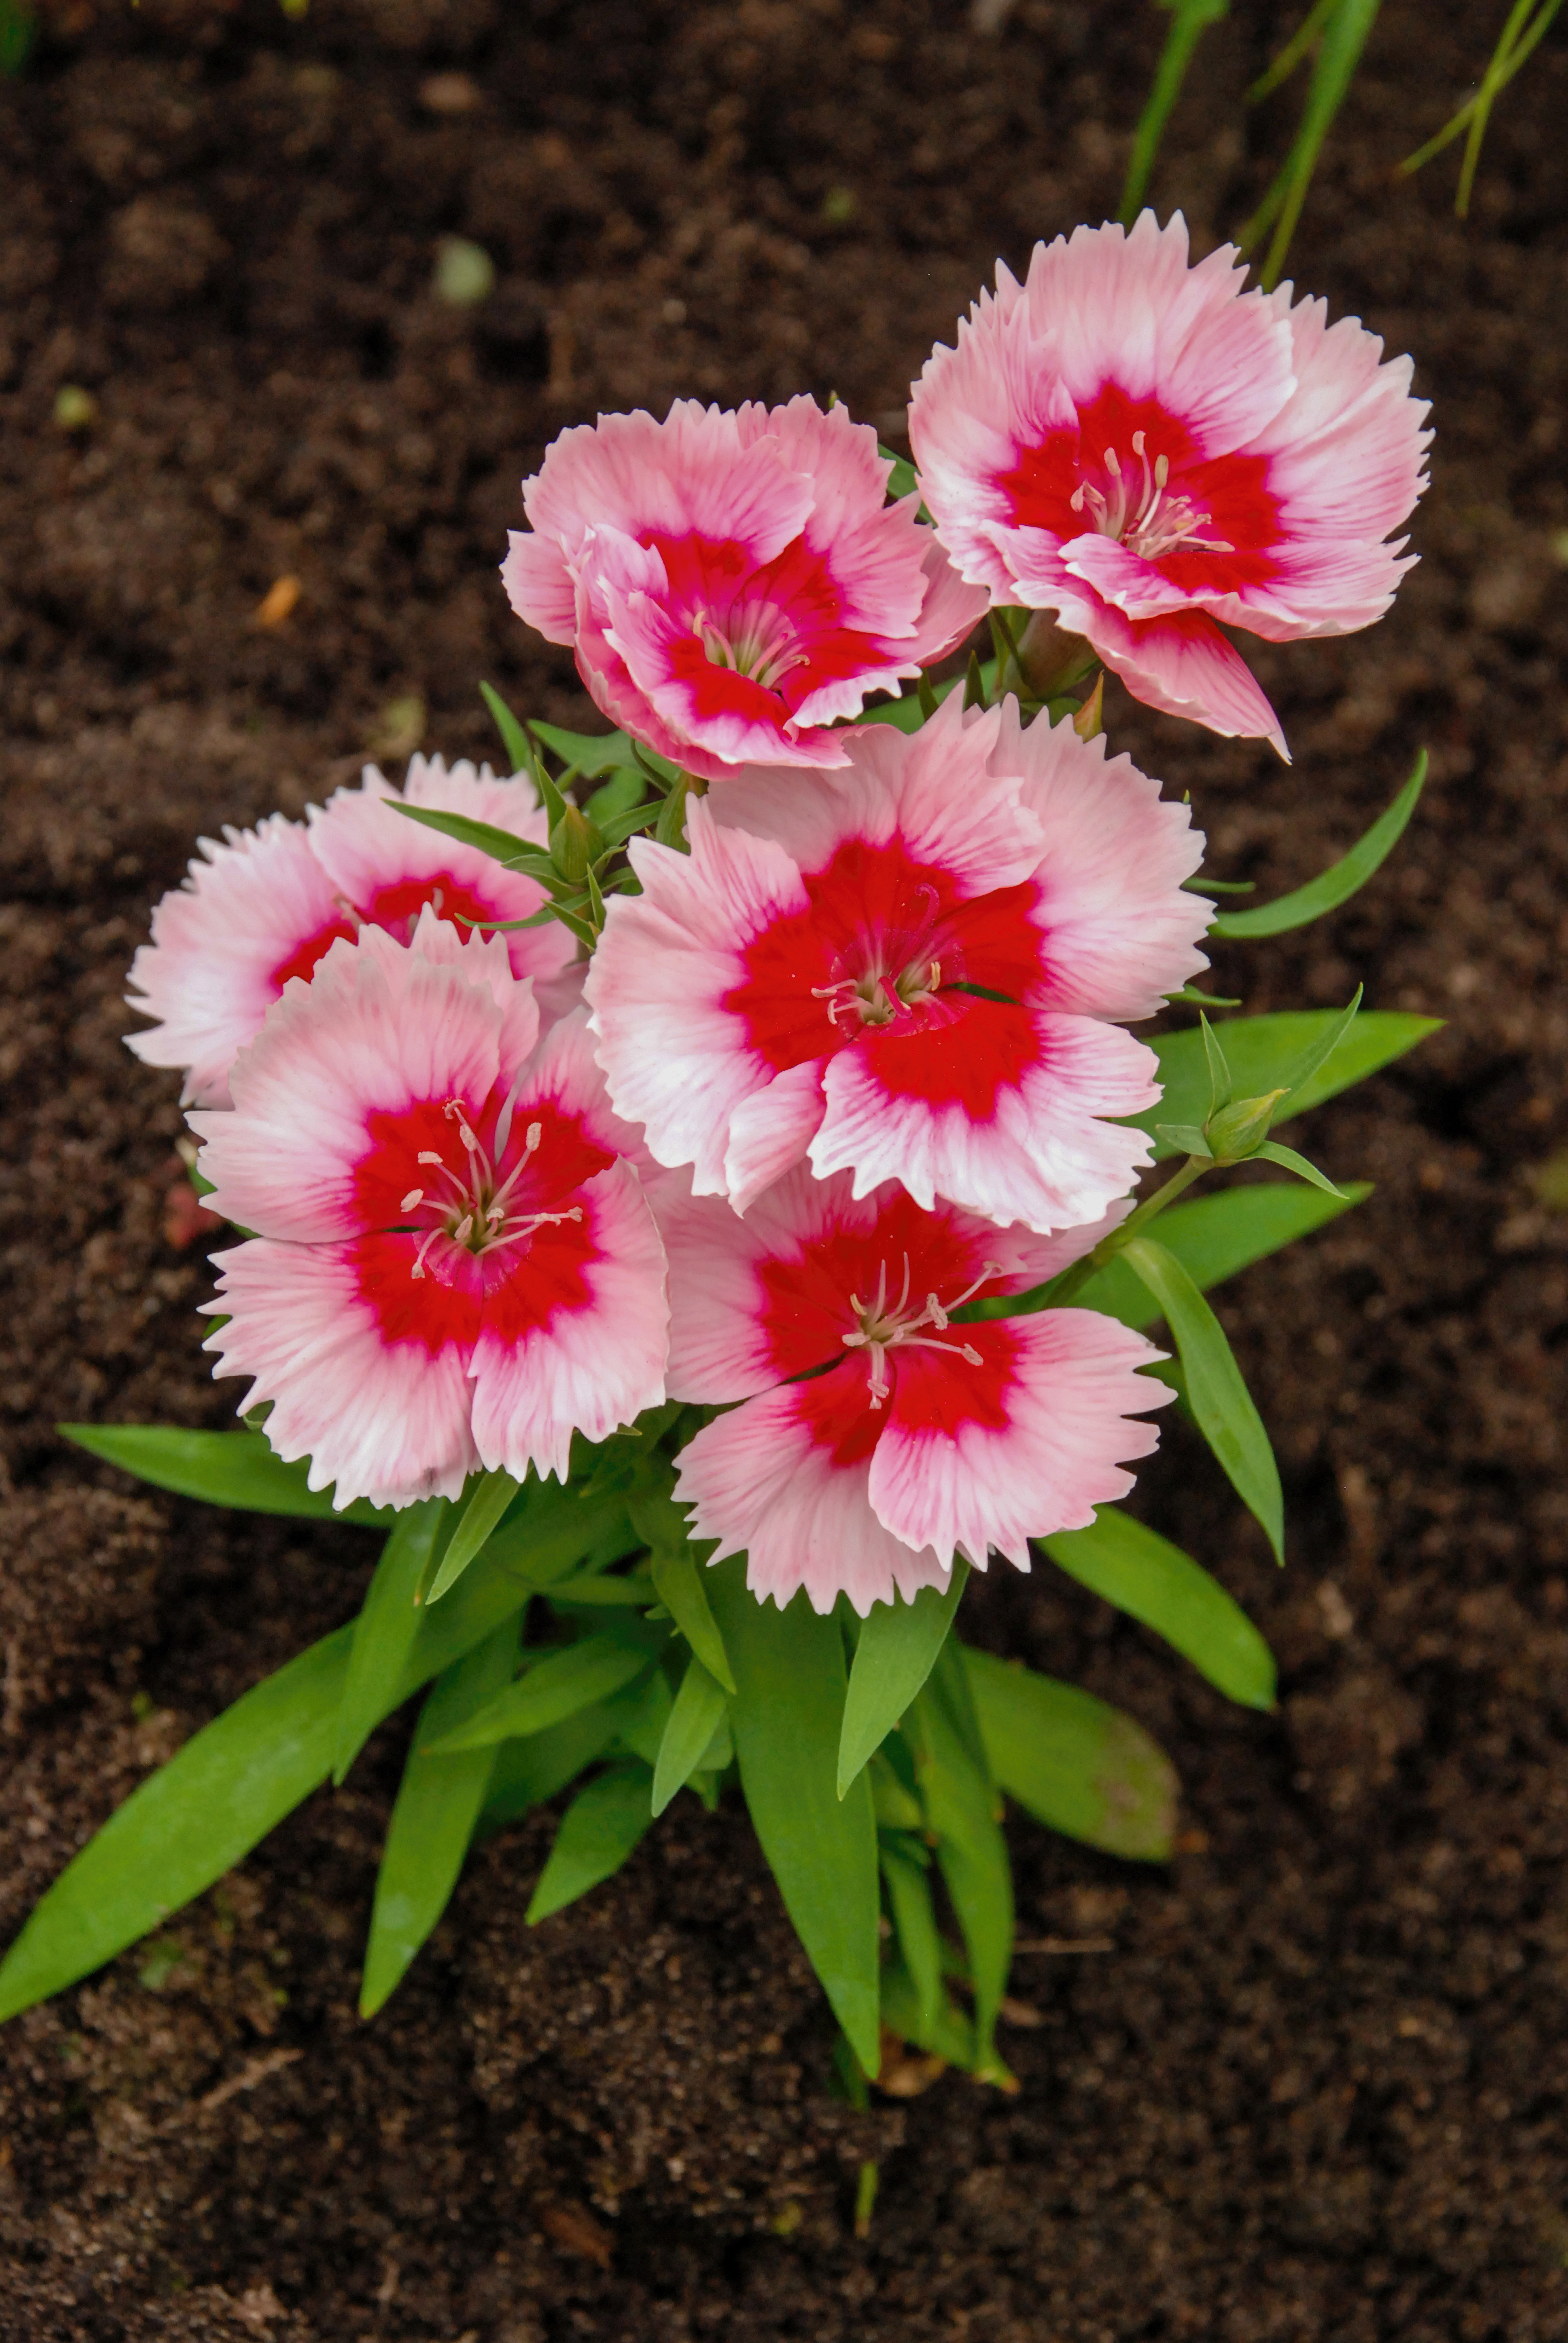
flowers, plant, nature, flower, flowering plant, pink, petal, carnation, dianthus, sweet william, botany, pink family, annual plant, perennial plant